Broad Street Church of Christ

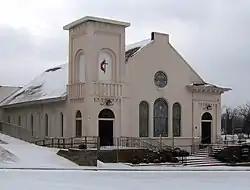

Broad Street Church of Christ, originally Central Emmanuel Baptist Church, is a historic church in Cookeville, Tennessee.